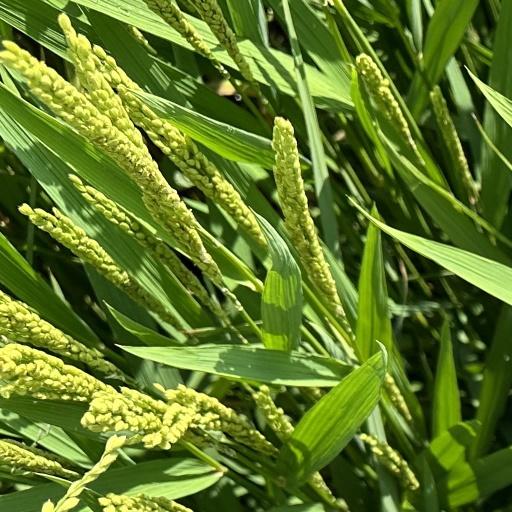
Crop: rice